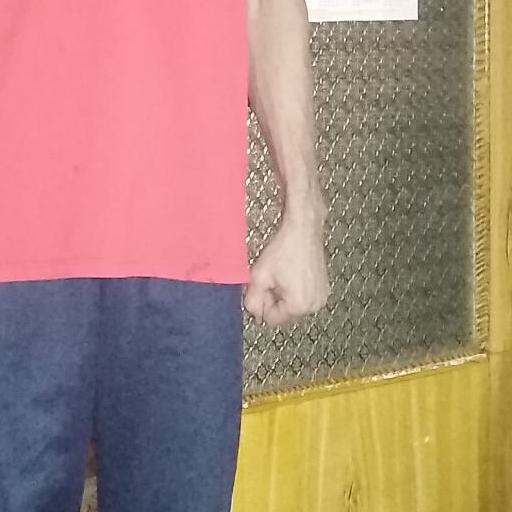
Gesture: no_gesture